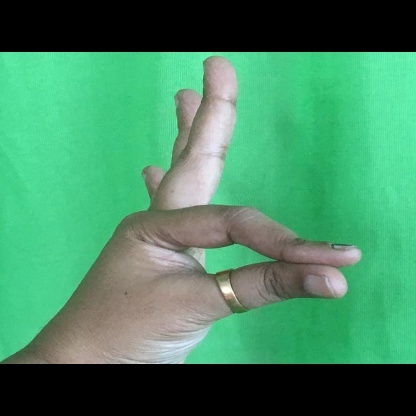
Mudra: Hamsasyam